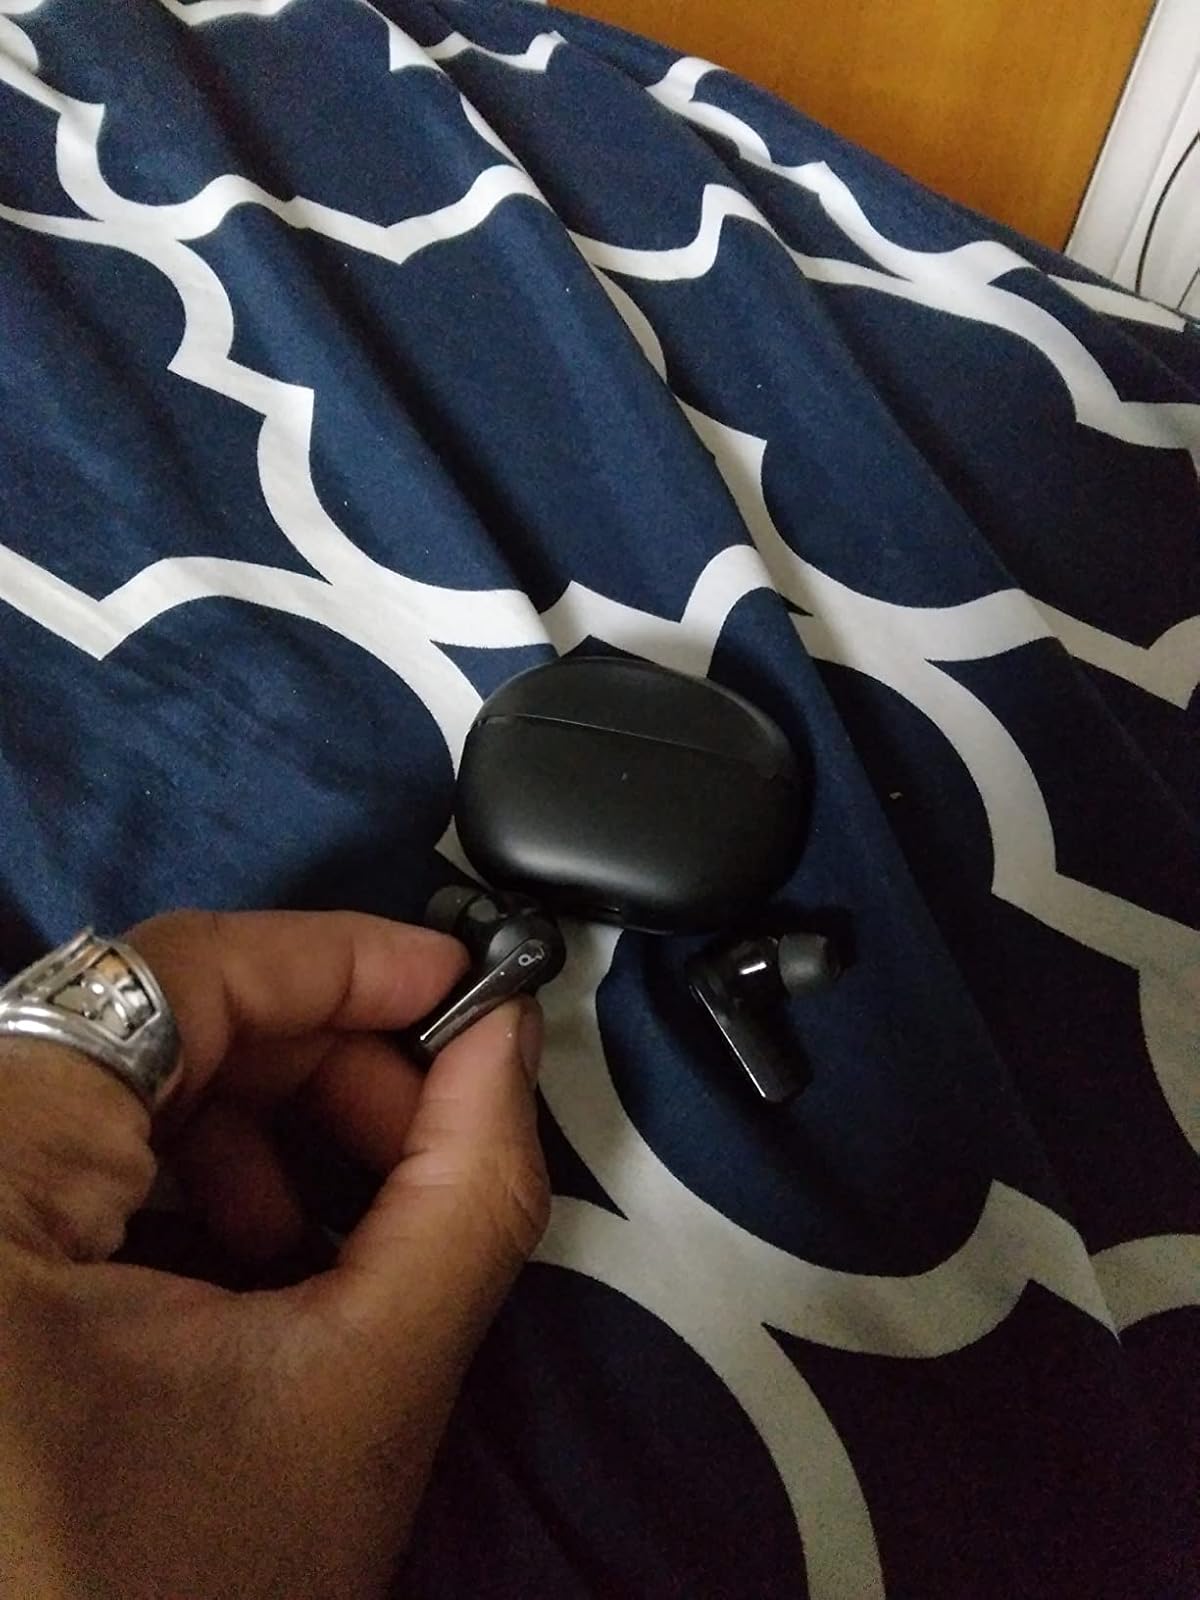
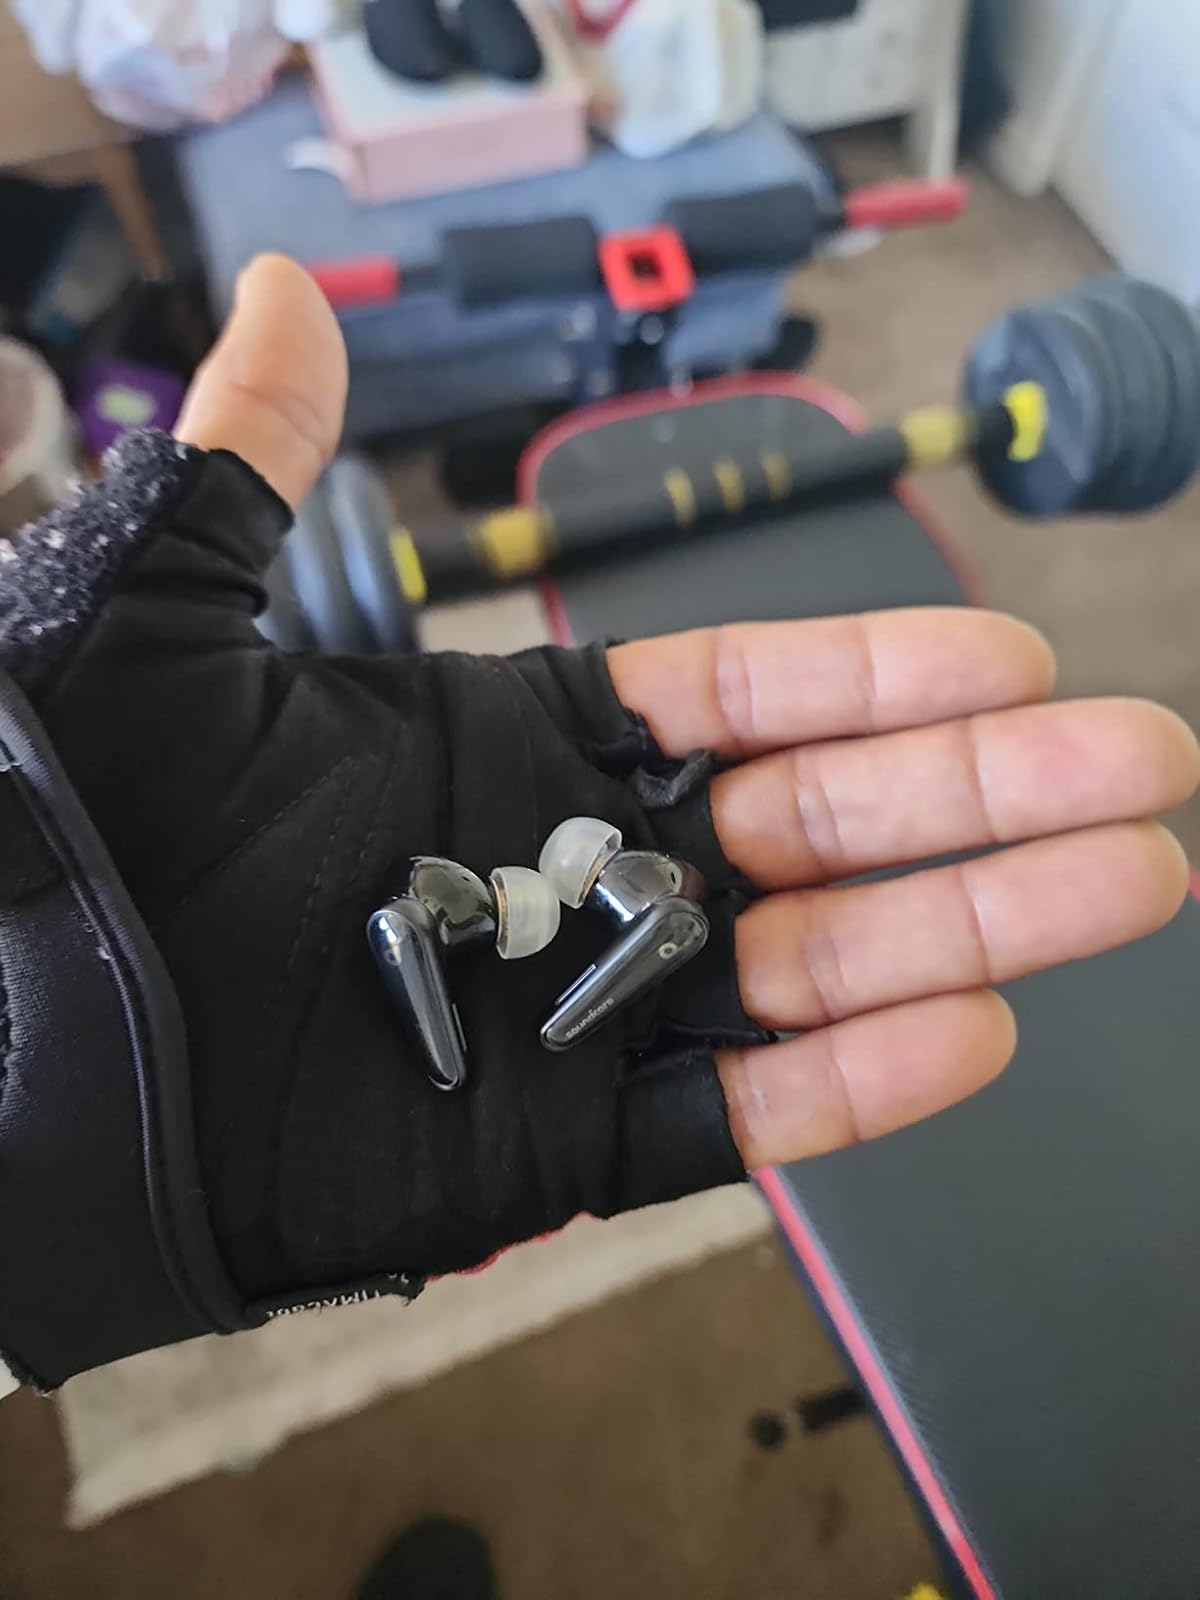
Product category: earbuds
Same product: no